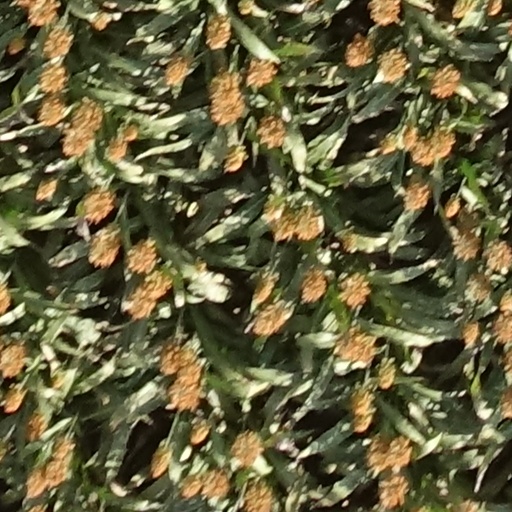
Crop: sorghum